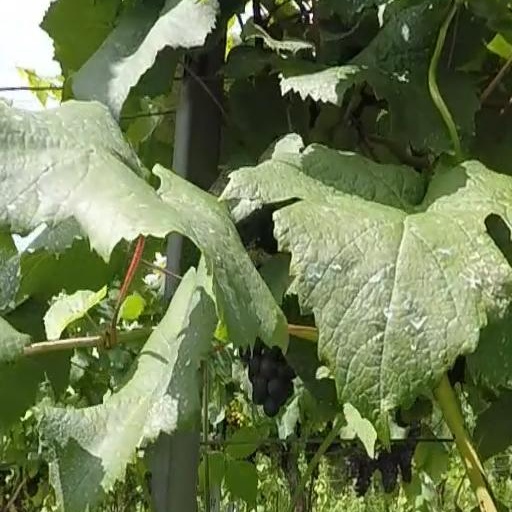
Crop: grape